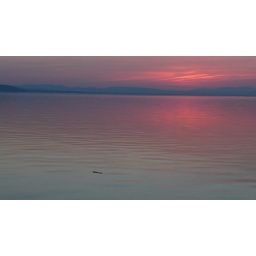
stripes in the water under whiteface, silouettes, boat